Robert Forder

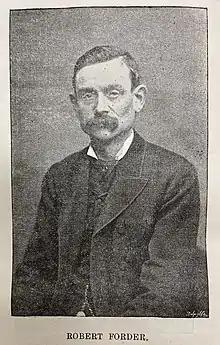
Reproduction of photograph of Robert Forder (published in the Freethinker, 1893)

Forder was born in Yarmouth, Norfolk and was of humble, rural origins. He received little in the way of formal education. At the age of 16 he moved to Deptford and, having failed to be accepted by the army because he was too puny, obtained employment in Deptford with a marine engineer's. He then moved to Woolwich and obtained work at the Arsenal. It was in Woolwich that he first began to move in radical circles and became a familiar speaker at open air venues throughout London - Kennington, Smithfield, Mile End Waste etc.